Seaside resort

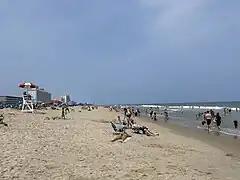
Ocean City, Maryland

Spanish resorts are popular with many locals and foreigners. Notable resorts on the mainland and islands include: